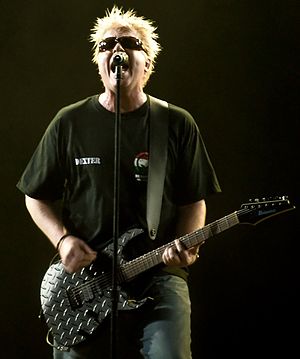
Dexter Holland
Dexter Holland i 2009
"Bryan Keith ""Dexter"" Holland er en amerikansk musiker. Han er forsangeren, rytme guitarist og primære sangskriver til det Californiske punk-rock band The Offspring.